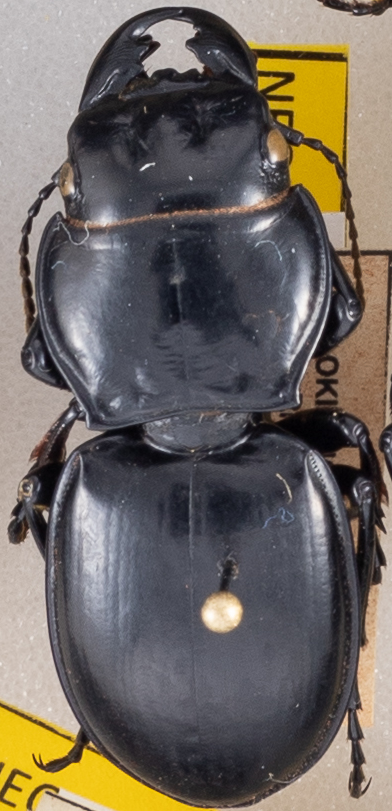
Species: Pasimachus californicus
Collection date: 2022-06-15
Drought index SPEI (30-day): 0.684
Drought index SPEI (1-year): -0.8
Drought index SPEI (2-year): -0.82